World Touring Car Championship

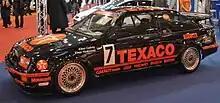
Eggenberger Motorsport Ford Sierra RS500 of Klaus Ludwig and Klaus Niedzwiedz

The first World Touring Car Championship, which was open to Group A Touring Cars, was held in 1987 concurrent to the long-running European Touring Car Championship (ETCC). Additional rounds were held outside Europe at Bathurst and Calder Park Raceway in Australia (Calder used a combined circuit of the road course and the then newly constructed NASCAR speedway), Wellington in New Zealand and Mount Fuji in Japan. The Championship was well-supported by the factory European teams of Ford, BMW, Maserati and Alfa Romeo (until Alfa withdrew following the European races), but was embroiled in controversy. Unfortunately, the leading BMW Motorsport teams and the Ford Europe backed Eggenberger Motorsport had developed a situation of "you don't protest us, we won't protest you". While this worked well in the European races, when the championship landed in Australia the local teams took exception to the Europeans somewhat liberal interpretation of the Group A rules. Subsequently, the Eggenberger cars were protested against and eventually disqualified from the Bathurst 1000 results.